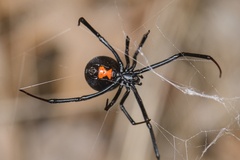
Species: Lactrodectus_hesperus